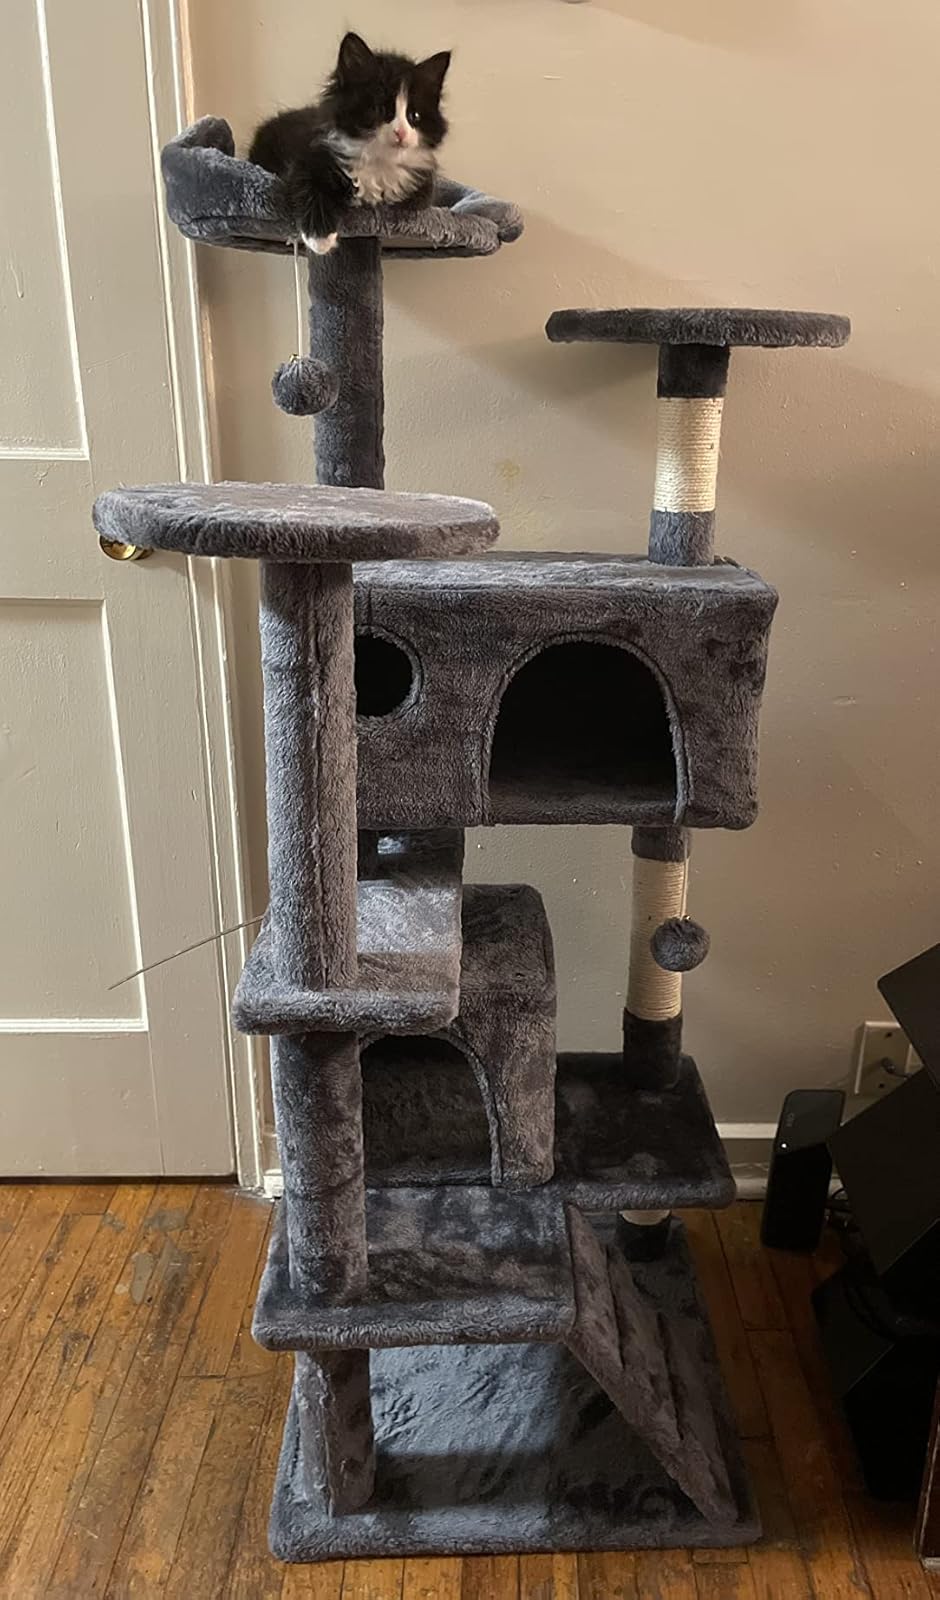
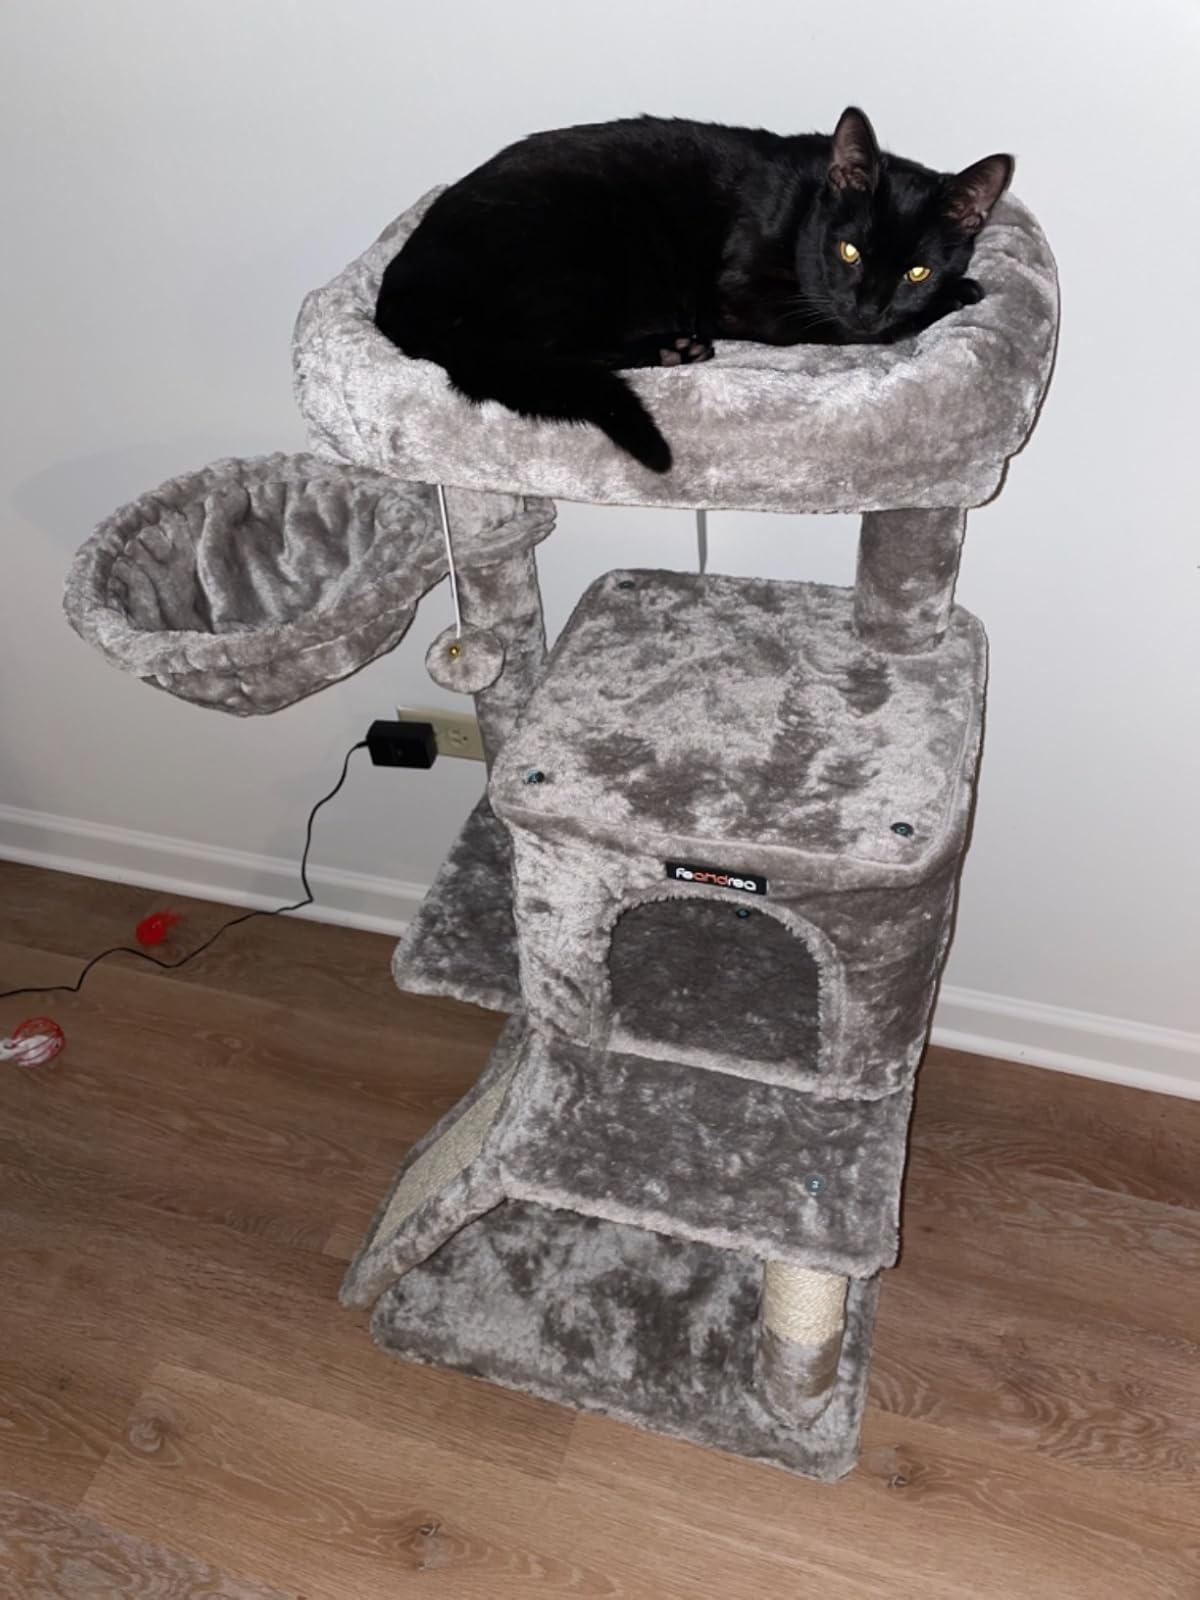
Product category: items_cat tree
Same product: no